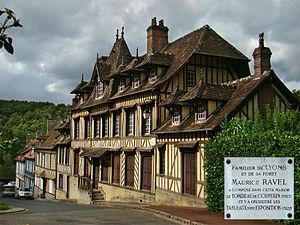
Lyons-la-Forêt, Eure, Normandie, France.
Le Tombeau de Couperin est une suite pour piano de Maurice Ravel composée entre avril 1914 et 1917 et créée le 11 avril 1919 par Marguerite Long à la Société de Musique Indépendante. Elle comporte six pièces, sur le modèle des suites de danses de l'époque baroque.
Lyons-la-Forêt est une commune française située dans le département de l'Eure, en région Normandie. Elle compte parmi « Les Plus Beaux Villages de France ».
Maurice Ravel, de son nom de baptême Joseph Maurice Ravel, est un compositeur français né à Ciboure le 7 mars 1875 et mort à Paris le 28 décembre 1937.